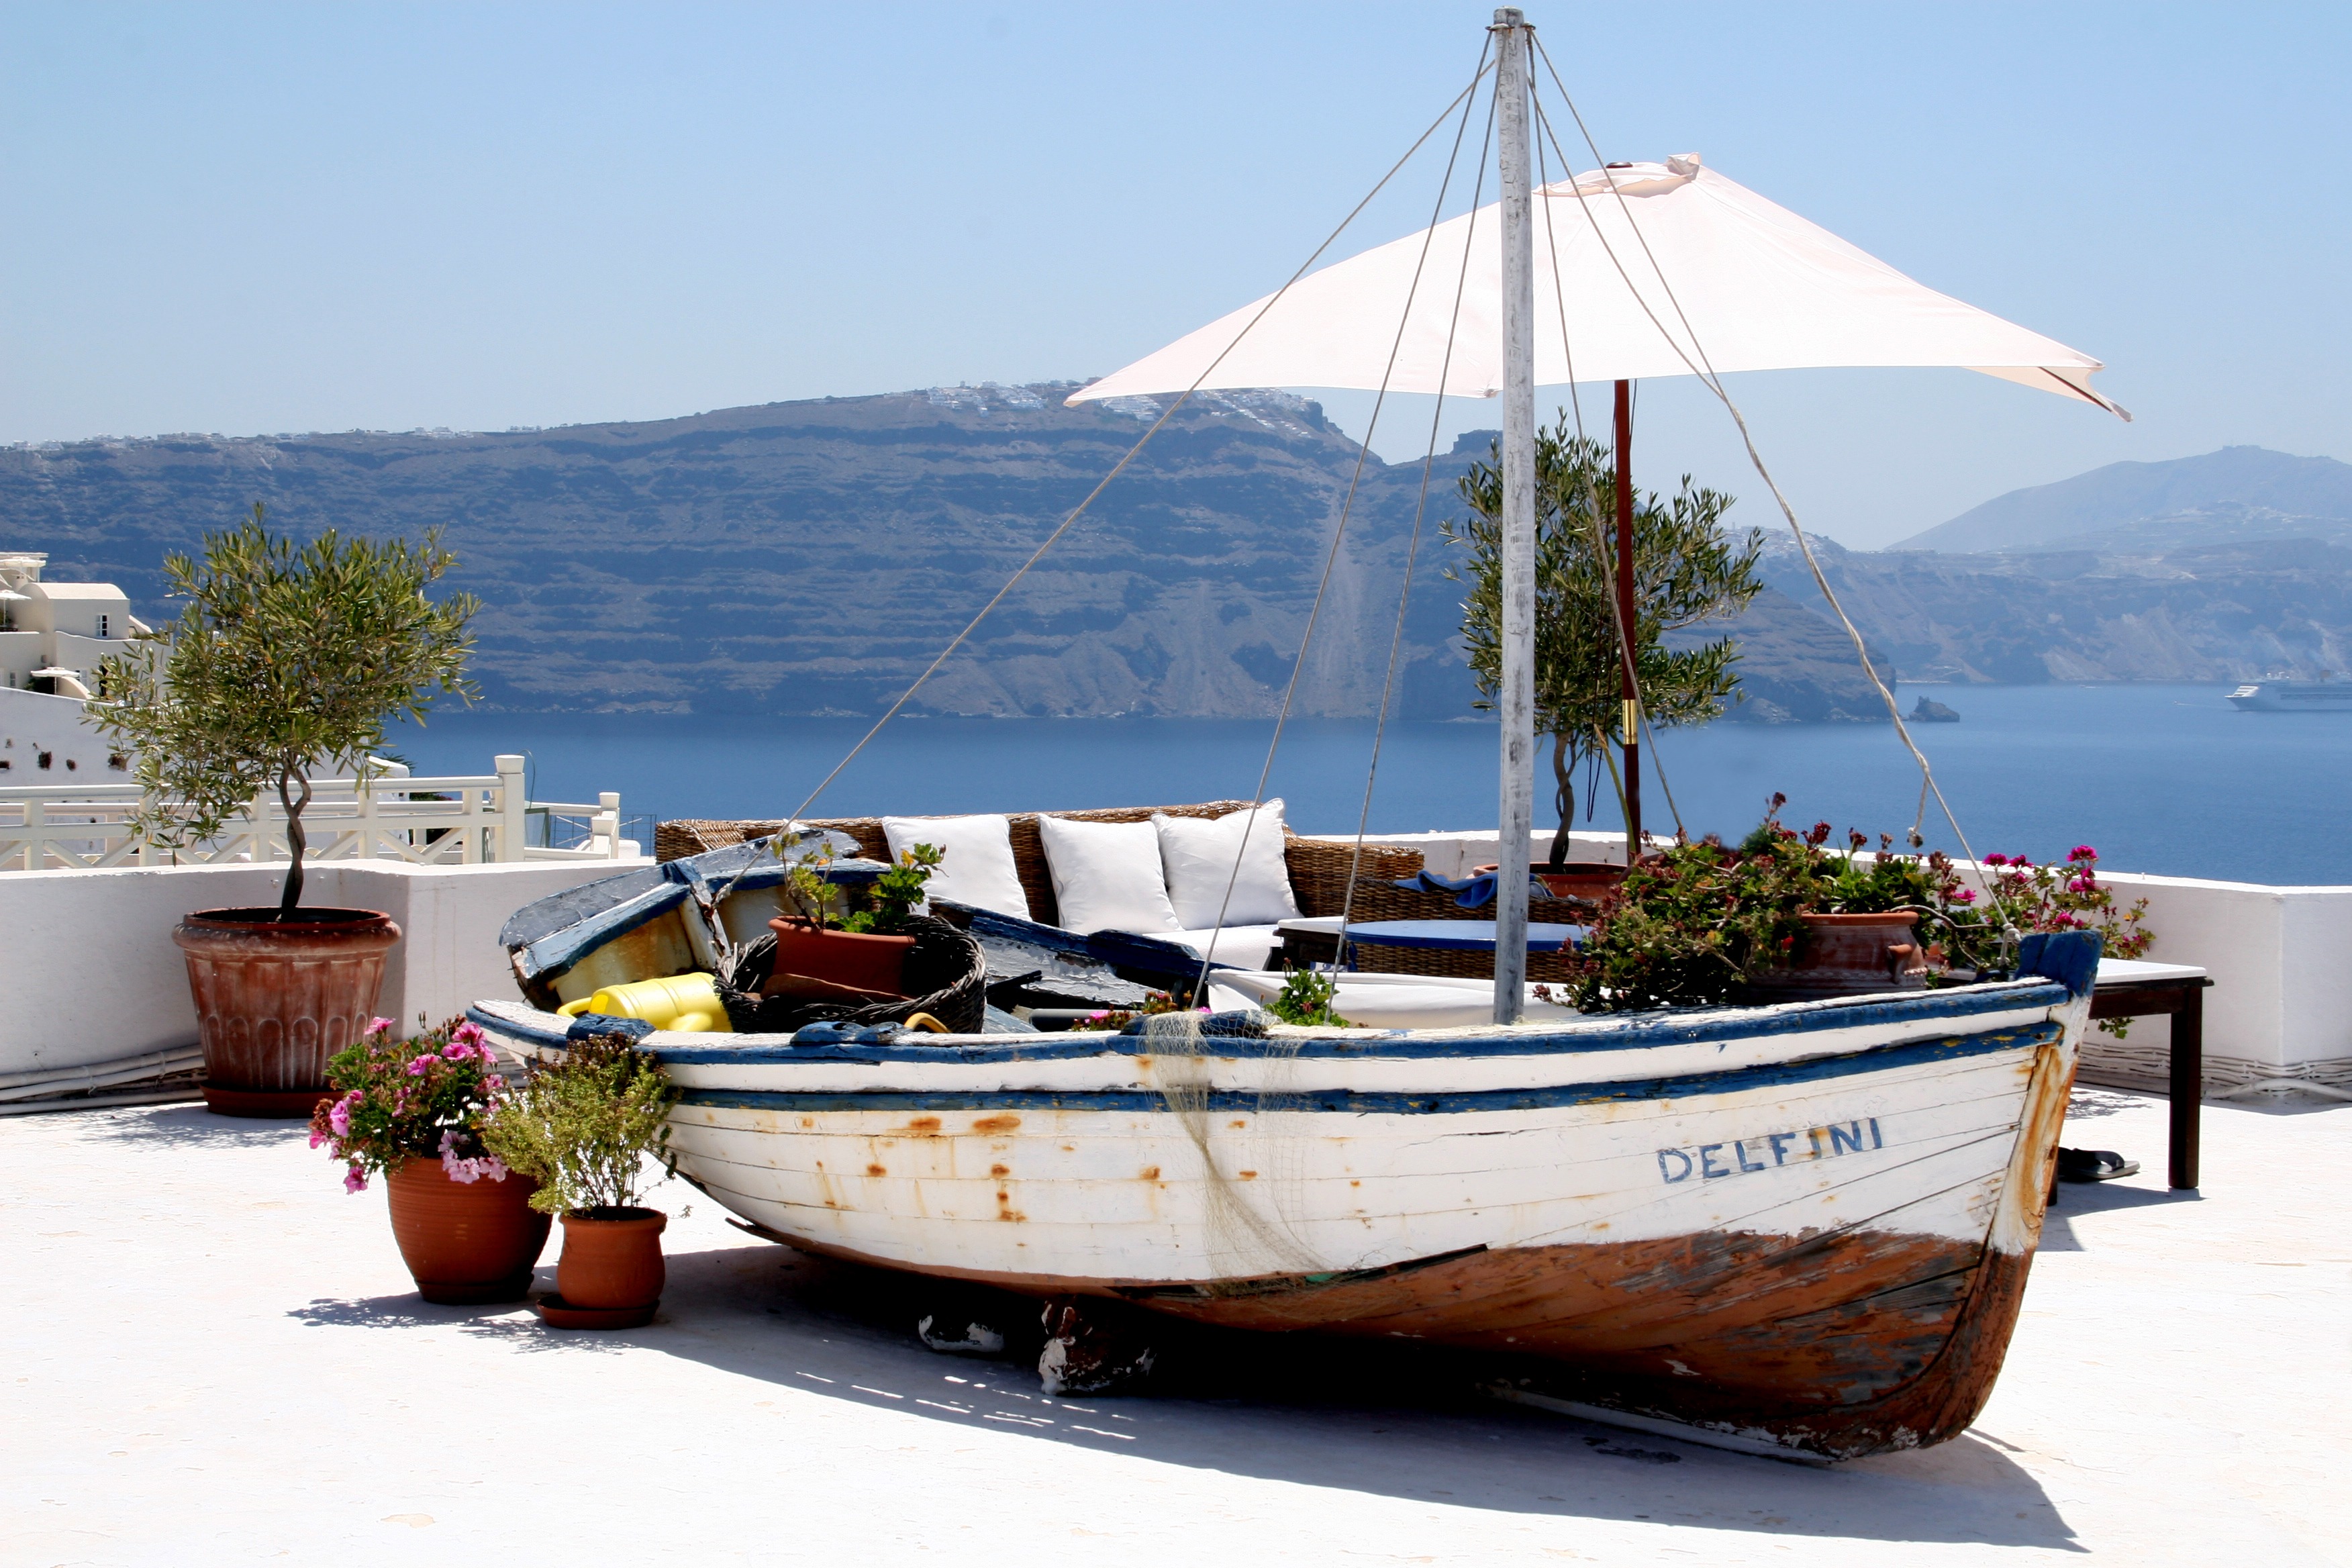
sea, boat, ship, vehicle, mast, yacht, bay, sailboat, sail, watercraft, sailing ship, dinghy, luxury yacht, skiff, watercraft rowing, caravel